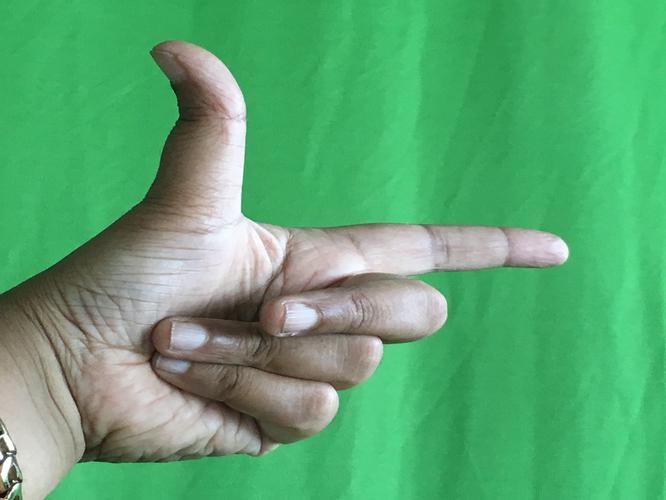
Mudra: Chandrakala
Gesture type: single_hand